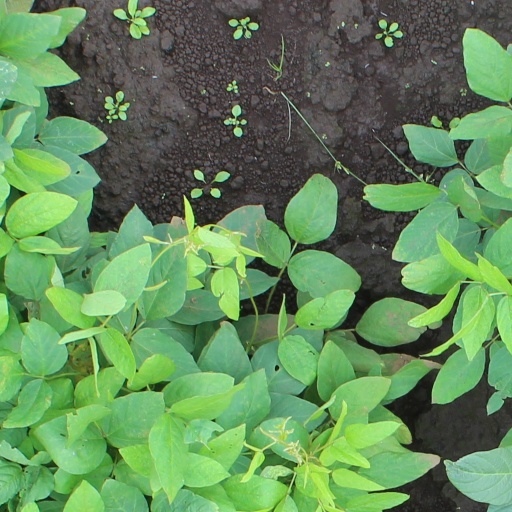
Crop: soybean